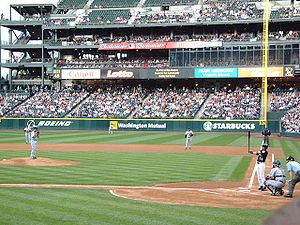
Major League Baseball
MLB-kamp i Seattle
Major League Baseball er det bedste og mest prestigefyldte niveau inden for baseball. Det er fællesbetegnelsen for de to professionelle amerikanske ligaer American League og National League.